Council of Ephesus

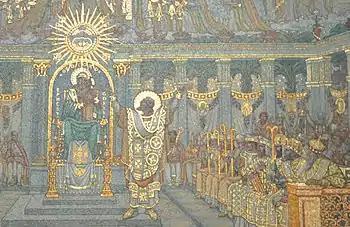
Image in the church Notre-Dame de Fourvières, France. The priest standing right in the middle is Cyril of Alexandria. On the throne is the Virgin Mary and child Jesus.

The Council of Ephesus was a council of Christian bishops convened in Ephesus (near present-day Selçuk in Turkey) in AD 431 by the Roman Emperor Theodosius II. This third ecumenical council, an effort to attain consensus in the church through an assembly representing all of Christendom, confirmed the original Nicene Creed, and condemned the teachings of Nestorius, Patriarch of Constantinople, who preferred that the Virgin Mary be called "Christotokos", "Christ-bearer" over "Theotokos", "God-bearer"; in contrast to Cyril of Alexandria who deemed that "Theotokos" is enough on its own. It met from 22 June to 31 July 431 at the Church of Mary in Ephesus in Anatolia.